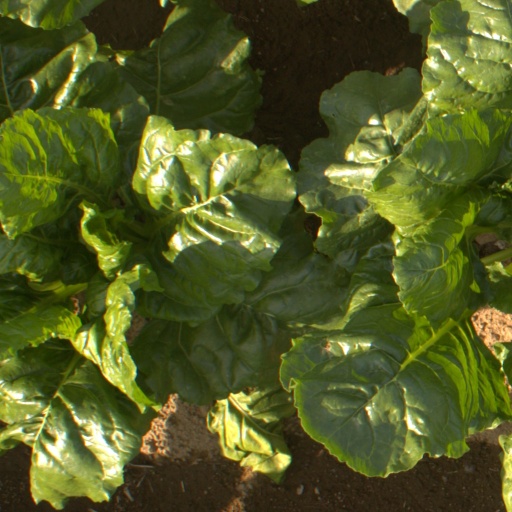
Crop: sugar beet